TeachEngineering

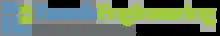
TeachEngineering logo

TeachEngineering.org is a digital library of more than 1,500 K-12 engineering curricular items such as lessons, hands-on activities and maker challenges. The items feature problem-solving, project-based learning, design and systems thinking, and developing engineering habits of mind.